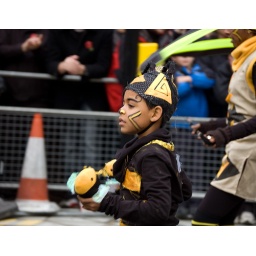
small boy dressed in black and yellow